Keerthi Chakra (film)

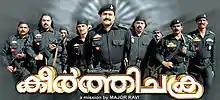
Theatrical release poster

Keerthi Chakra is a 2006 Indian Malayalam-language war film written and directed by Major Ravi, in his directorial debut. Starring Mohanlal in lead role as Major Mahadevan and also features Jiiva, Biju Menon, Gopika, Lakshmi Gopalaswamy and Nawab Shah in major supporting roles. This film marks the debut of Jiiva in Malayalam cinema. The film is based on true events related to incidents that took place in Jammu and Kashmir. The film is the first in the Major Mahadevan film series. The title is derived from the Indian gallantry award, Kirti Chakra.